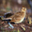
Label: bird